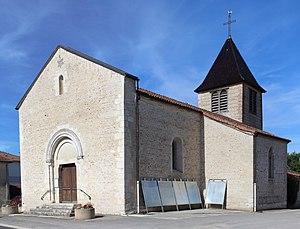
Église Saint-Nizier de Saint-Nizier-le-Désert.
Saint-Nizier-le-Désert est une commune française, située dans le département de l'Ain en région Auvergne-Rhône-Alpes.